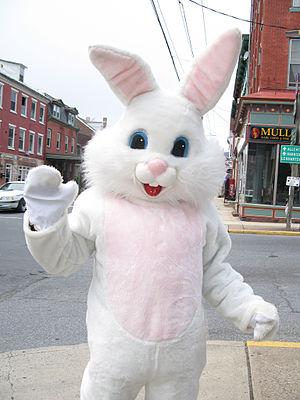
Le lièvre de Pâques, devenu le lapin de Pâques, est une créature imaginaire qui, selon la tradition, distribue, la veille du matin de Pâques, une importante fête de la chrétienté, des « œufs de Pâques » colorés ou en chocolat. Ce messager est représenté par un lapin dans les régions anglophones, mais c'est généralement un lièvre qui assume cette mission dans les régions germanophones. Dans le Grand Est français un lapin ou un lièvre peut assurer ce rôle.